Sindh Rangers

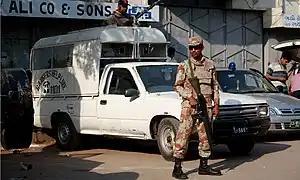
Sindh Rangers personnel standing guard in Karachi.

In July 2010 in a citywide operation across Karachi, the Rangers captured 83 people who were suspected of criminal activity. The suspects were transferred to the custody of local police.